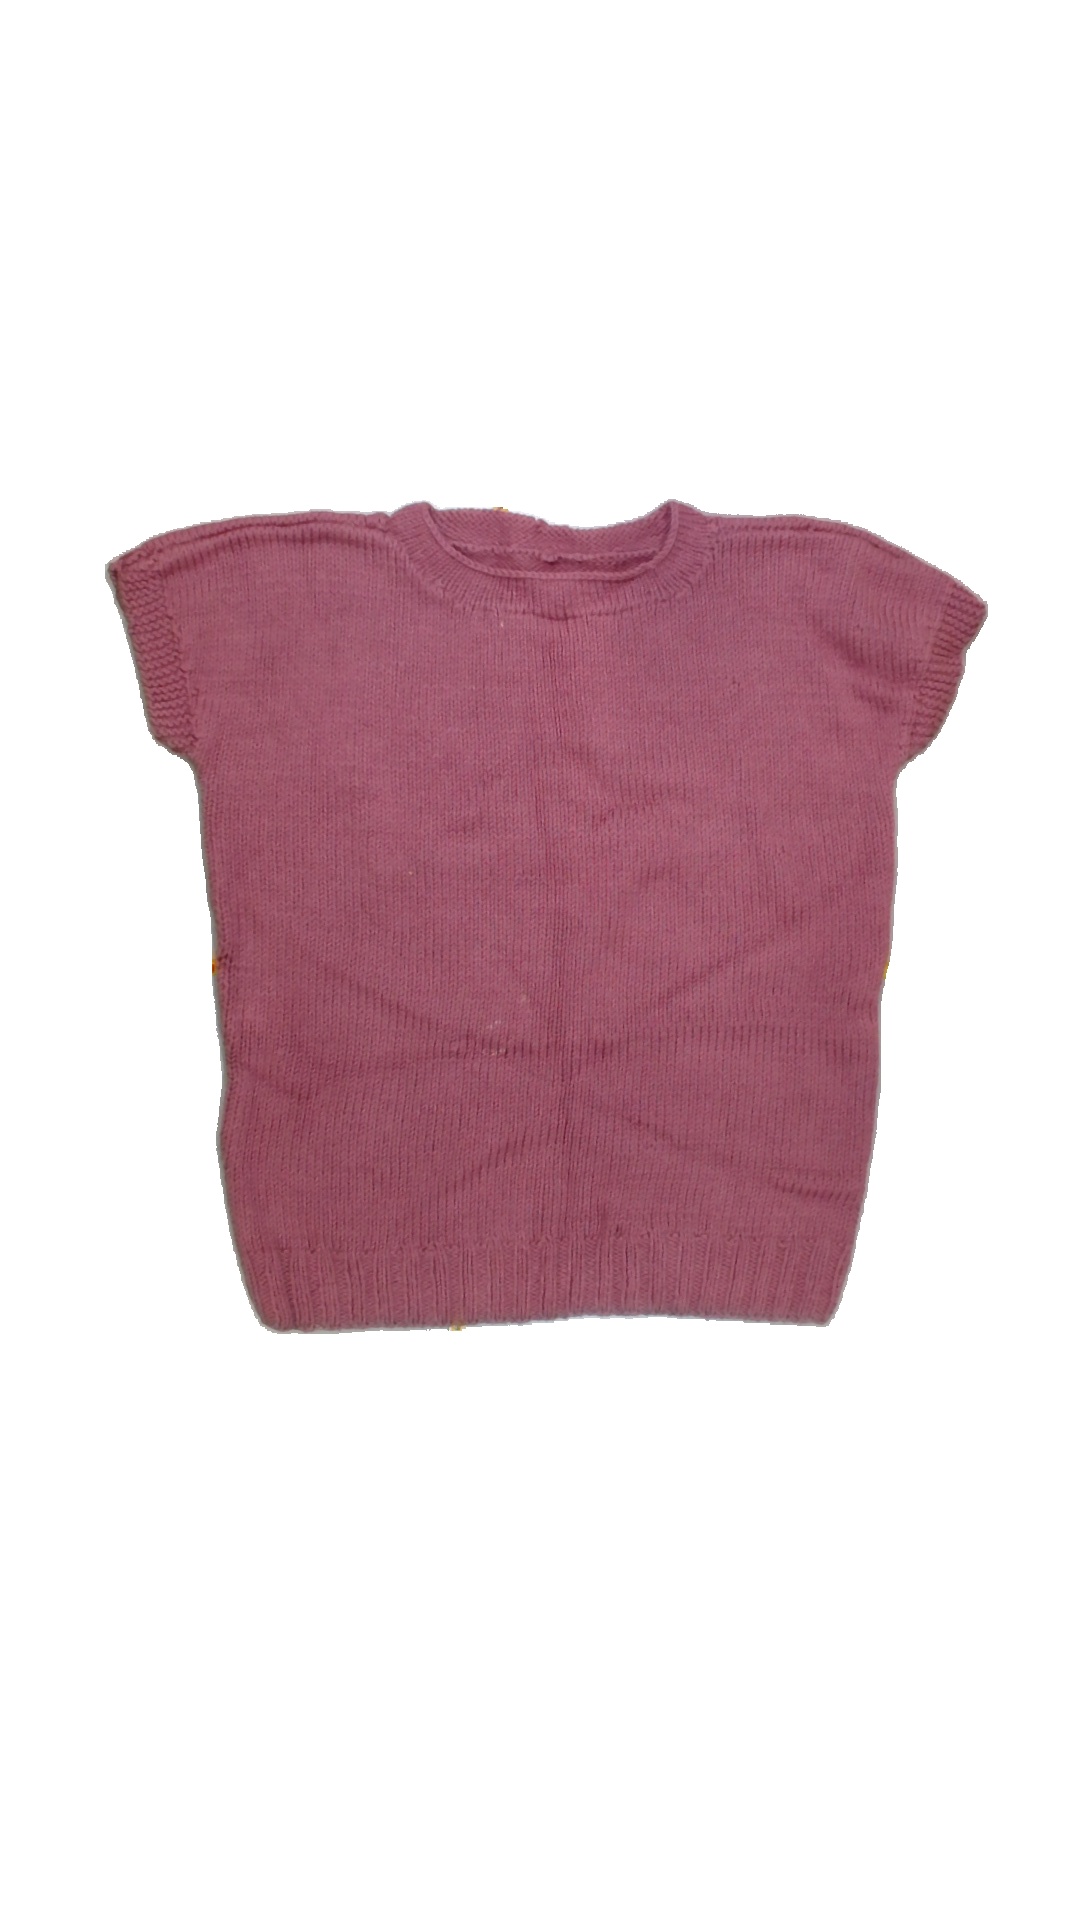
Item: Sweater (Ladies)
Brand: Not Applicable
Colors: Pink
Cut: Regular
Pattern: Plain
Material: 100% Cotton
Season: All
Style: No trend
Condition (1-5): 4
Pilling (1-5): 5
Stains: Yes
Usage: Repair
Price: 50-100